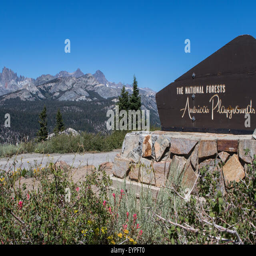
a sign for the playground with the range of mountains in the background .